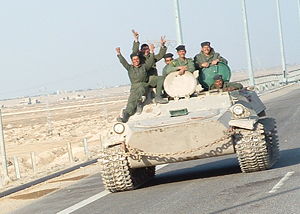
Invasionen af Irak 2003 / Invasionen
Irakiske soldater på en pansret mandskabsvogn, 28. februar, kort før invasionen
Invasionen af Irak, eller Operation Iraqi Liberation i 2003 begyndte officielt 20. marts 2003. Amerikanske og britiske tropper invaderede ifølge USA's præsident George W. Bush landet for at "afvæbne Irak for masseødelæggelsesvåben, stoppe Saddam Husseins støtte til terrorisme og for at befri det irakiske folk." USA havde forberedt invasionen ved at samle 100,000 tropper i Kuwait d. 18. februar. USA stillede hovedparten af invasionsstyrken. Den såkaldte koalition af villige lande, støttede invasionen sammen med kurderne i det nordlige Irak. Men invasionen blev også kritiseret kraftigt, og var meget upopulær i mange lande. Mellem 3. januar og 12. april 2003 deltog 36 millioner mennesker over hele verden i næsten 3,000 demonstrationer imod krigen.